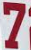
Number: 7